Hall Green Stadium

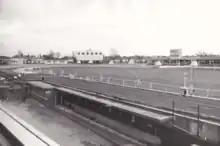
Hall Green Greyhound Stadium c.1960

In the late 1920s a 440-yard circumference track was a decent size circuit with long straights and fairly easy turns. Handicaps and an 'Inside Sumner' hare were features of the track and the main distances were 500 and 700 yards. Facilities at the time included the main stand which offered the Hall Green Sports Club and Enclosure Club with stands on the opposite side of the track to accommodate the large patronage. A small annual subscription allowed patron's admittance to the clubs and it was not long before a restaurant service was introduced. Similar to other larger tracks of the time there was a resting kennel located away from the track and the Hall Green resting kennels were found nearby at Bogay Hall Farm in Solihull. The stadium hosted speedway races between 1928 and 1938, with a team called the Birmingham Bulldogs racing out of the stadium.